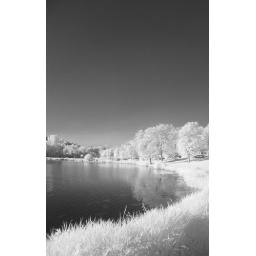
a reflection of a dark IR sky in a dark lake taken with a Self-Converted Fuji s5200